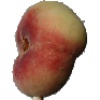
Label: Peach Flat 1